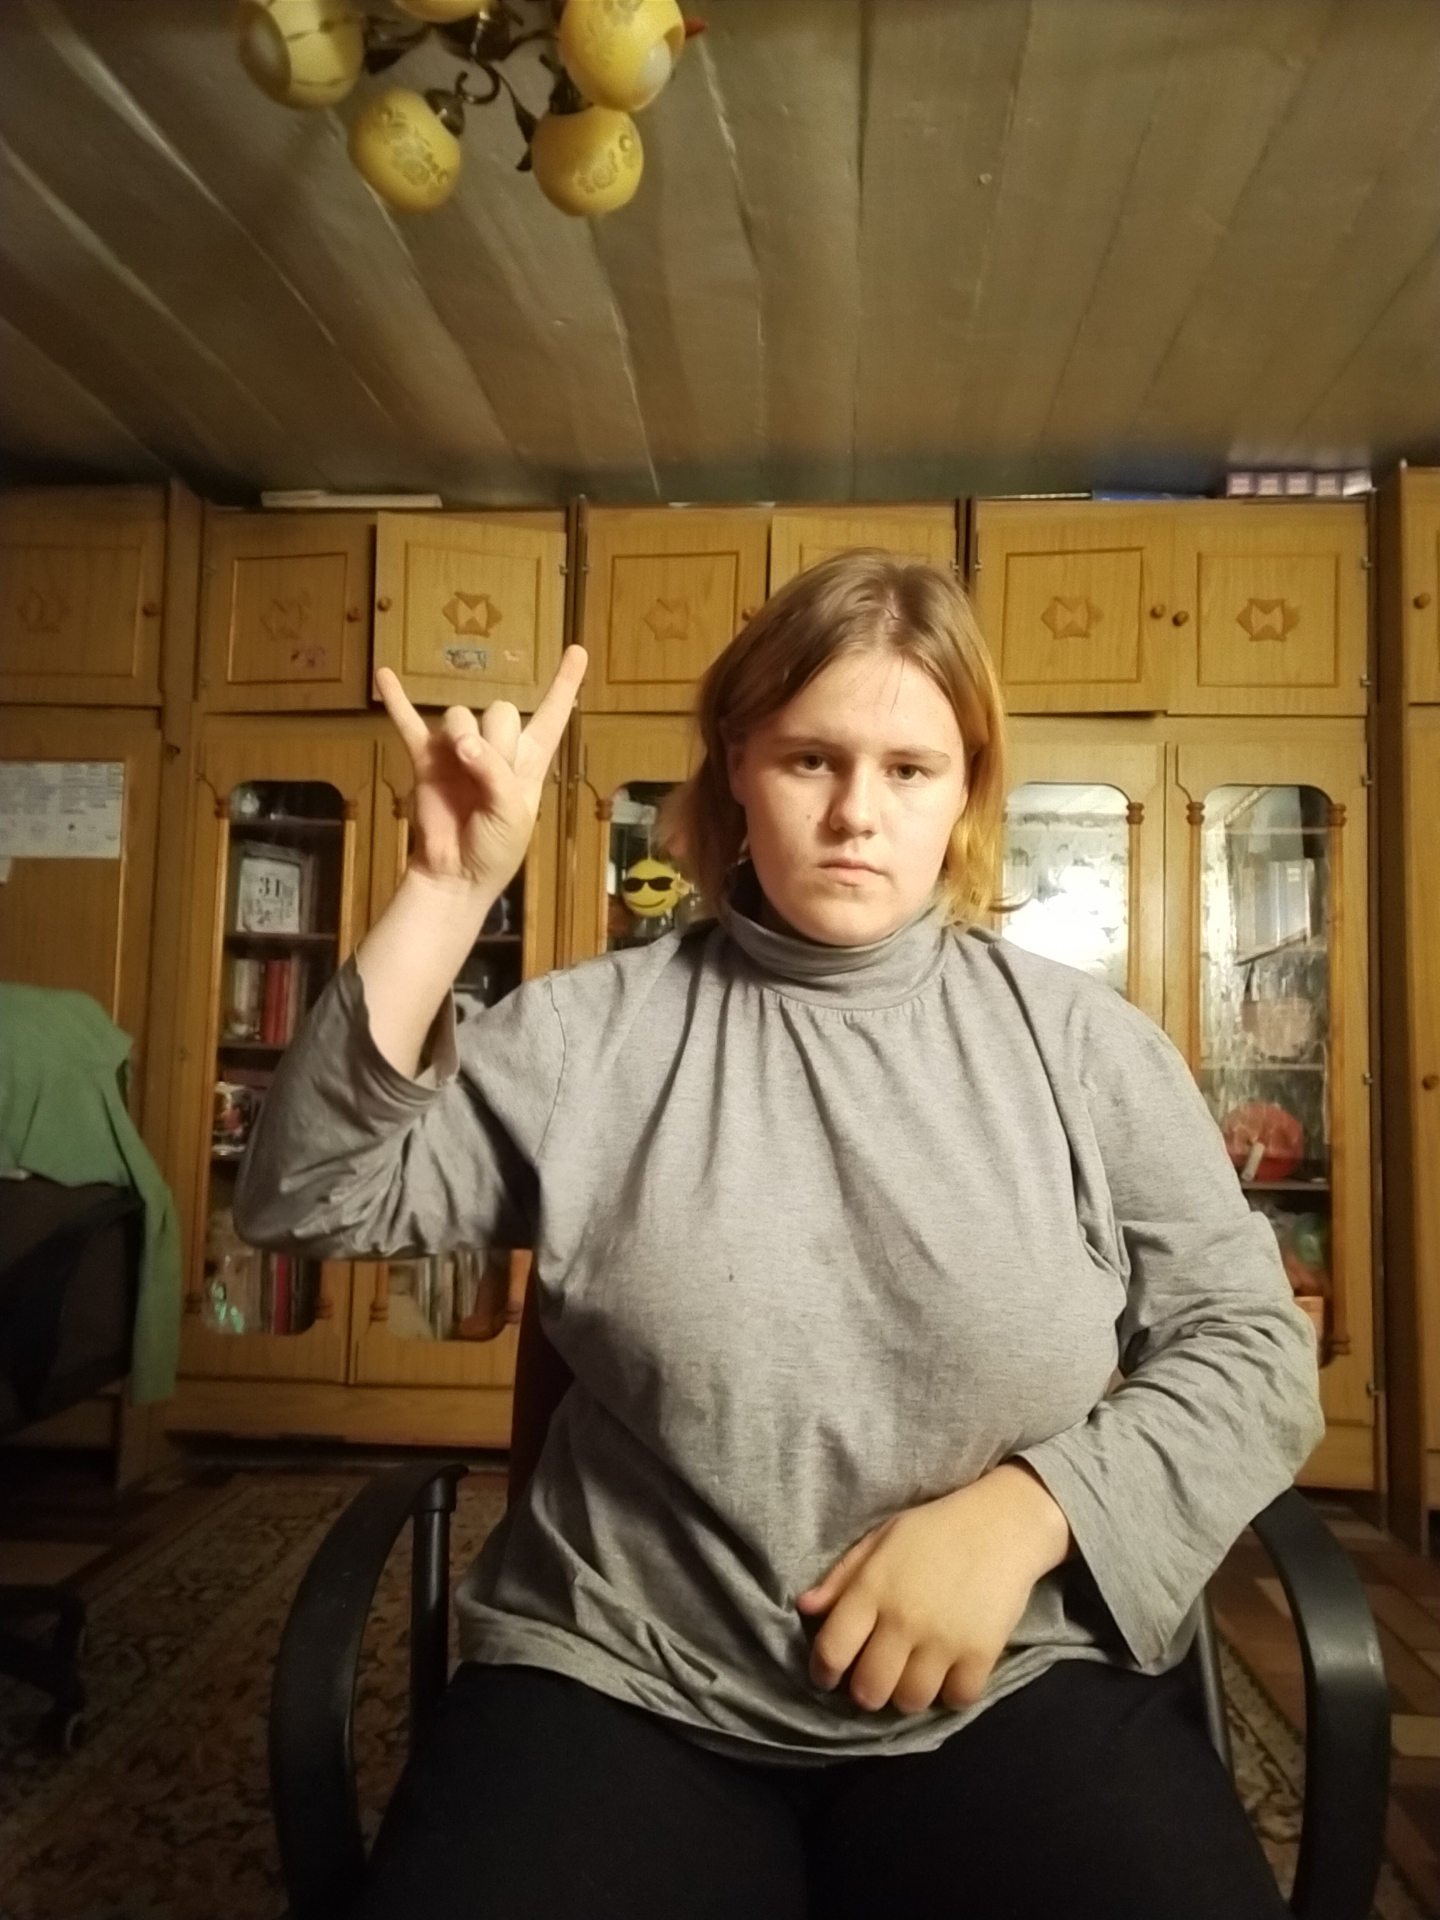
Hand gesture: rock